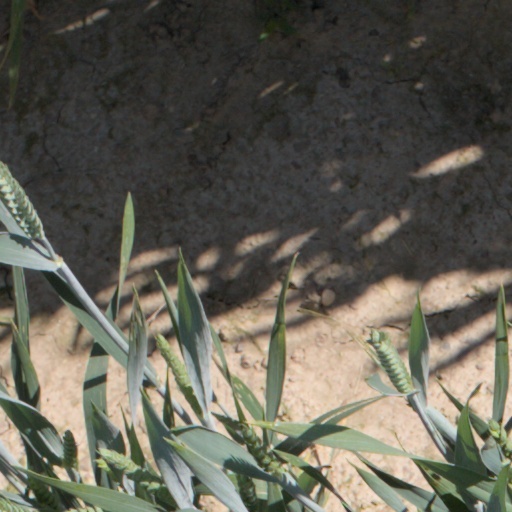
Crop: wheat